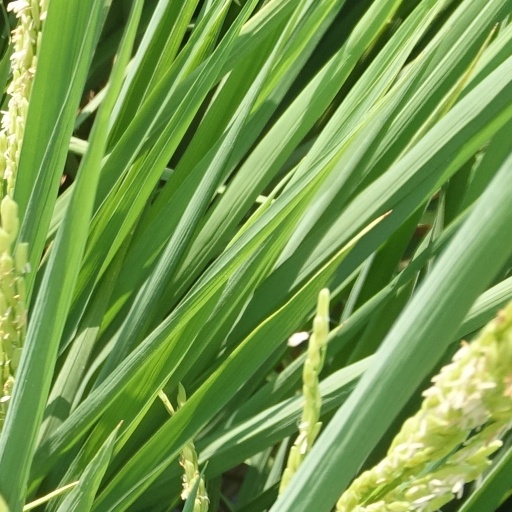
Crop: rice